Jain festivals

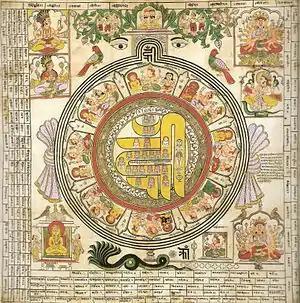
Om Hrim Siddhi Chakra used by Jains in dravya puja

Mahavira was born on the thirteenth day of the bright half of the Jain calendar month of Chaitra, probably 599 BCE. It falls in March or April. This festival marks the birth of lord Mahavira (last, 24th tirtankara). Procession is carried out and lectures on the message of Mahavira are presented. The idols of Mahavira are ceremonially bathed and rocked in a cradle. Events related to birth are also recited from sacred texts by monks.